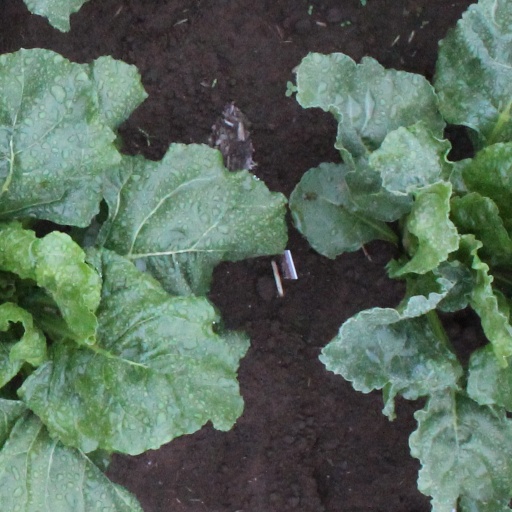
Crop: sugar beet